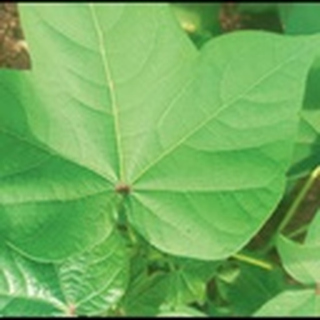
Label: healthy_cotton